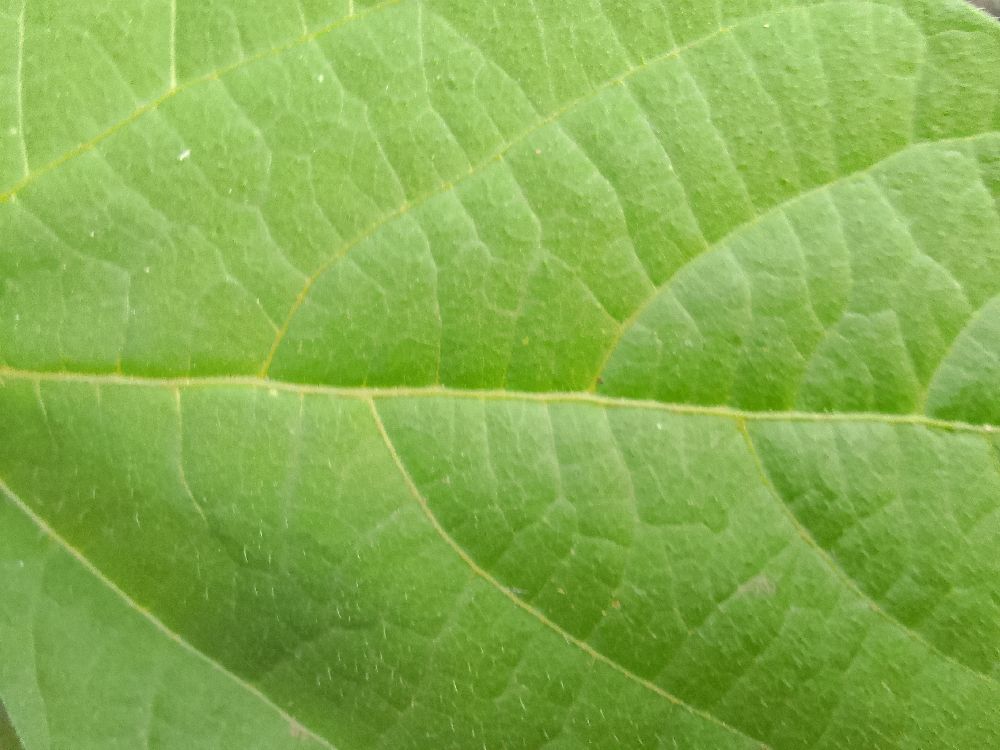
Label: healthy